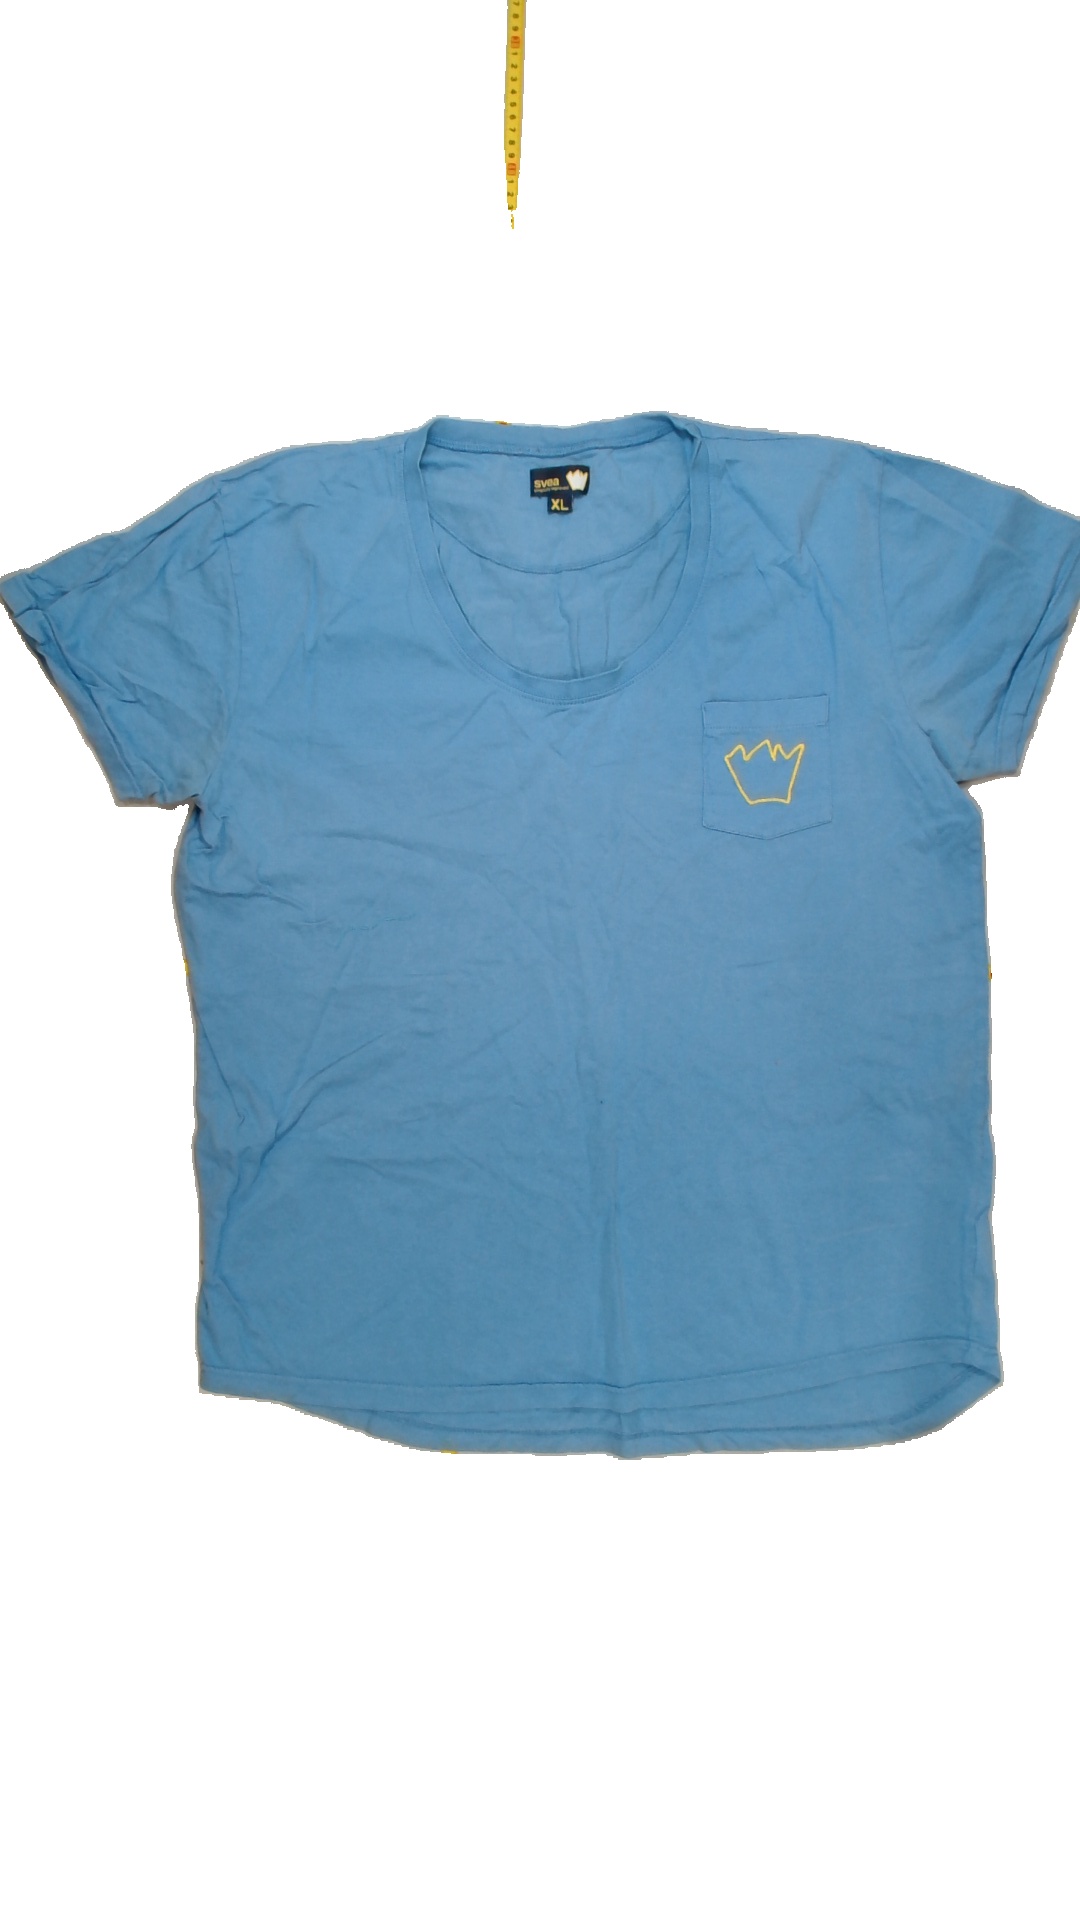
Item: T-shirt (Ladies)
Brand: Not Applicable
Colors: Blue
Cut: C-collar, Regular
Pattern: Logo print
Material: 100%cotton
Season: All
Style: No trend
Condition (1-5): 4
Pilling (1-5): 3
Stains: No
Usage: Export
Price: <50